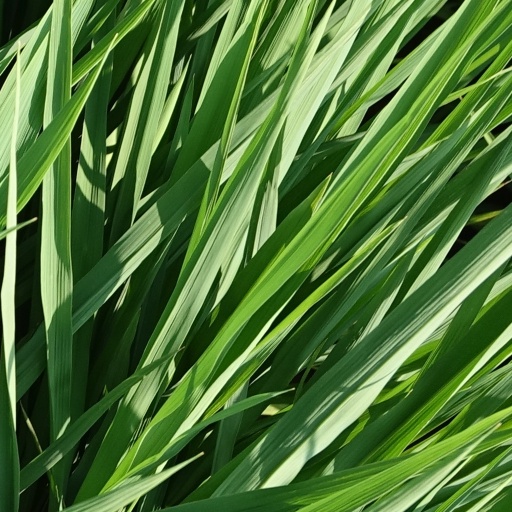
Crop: rice